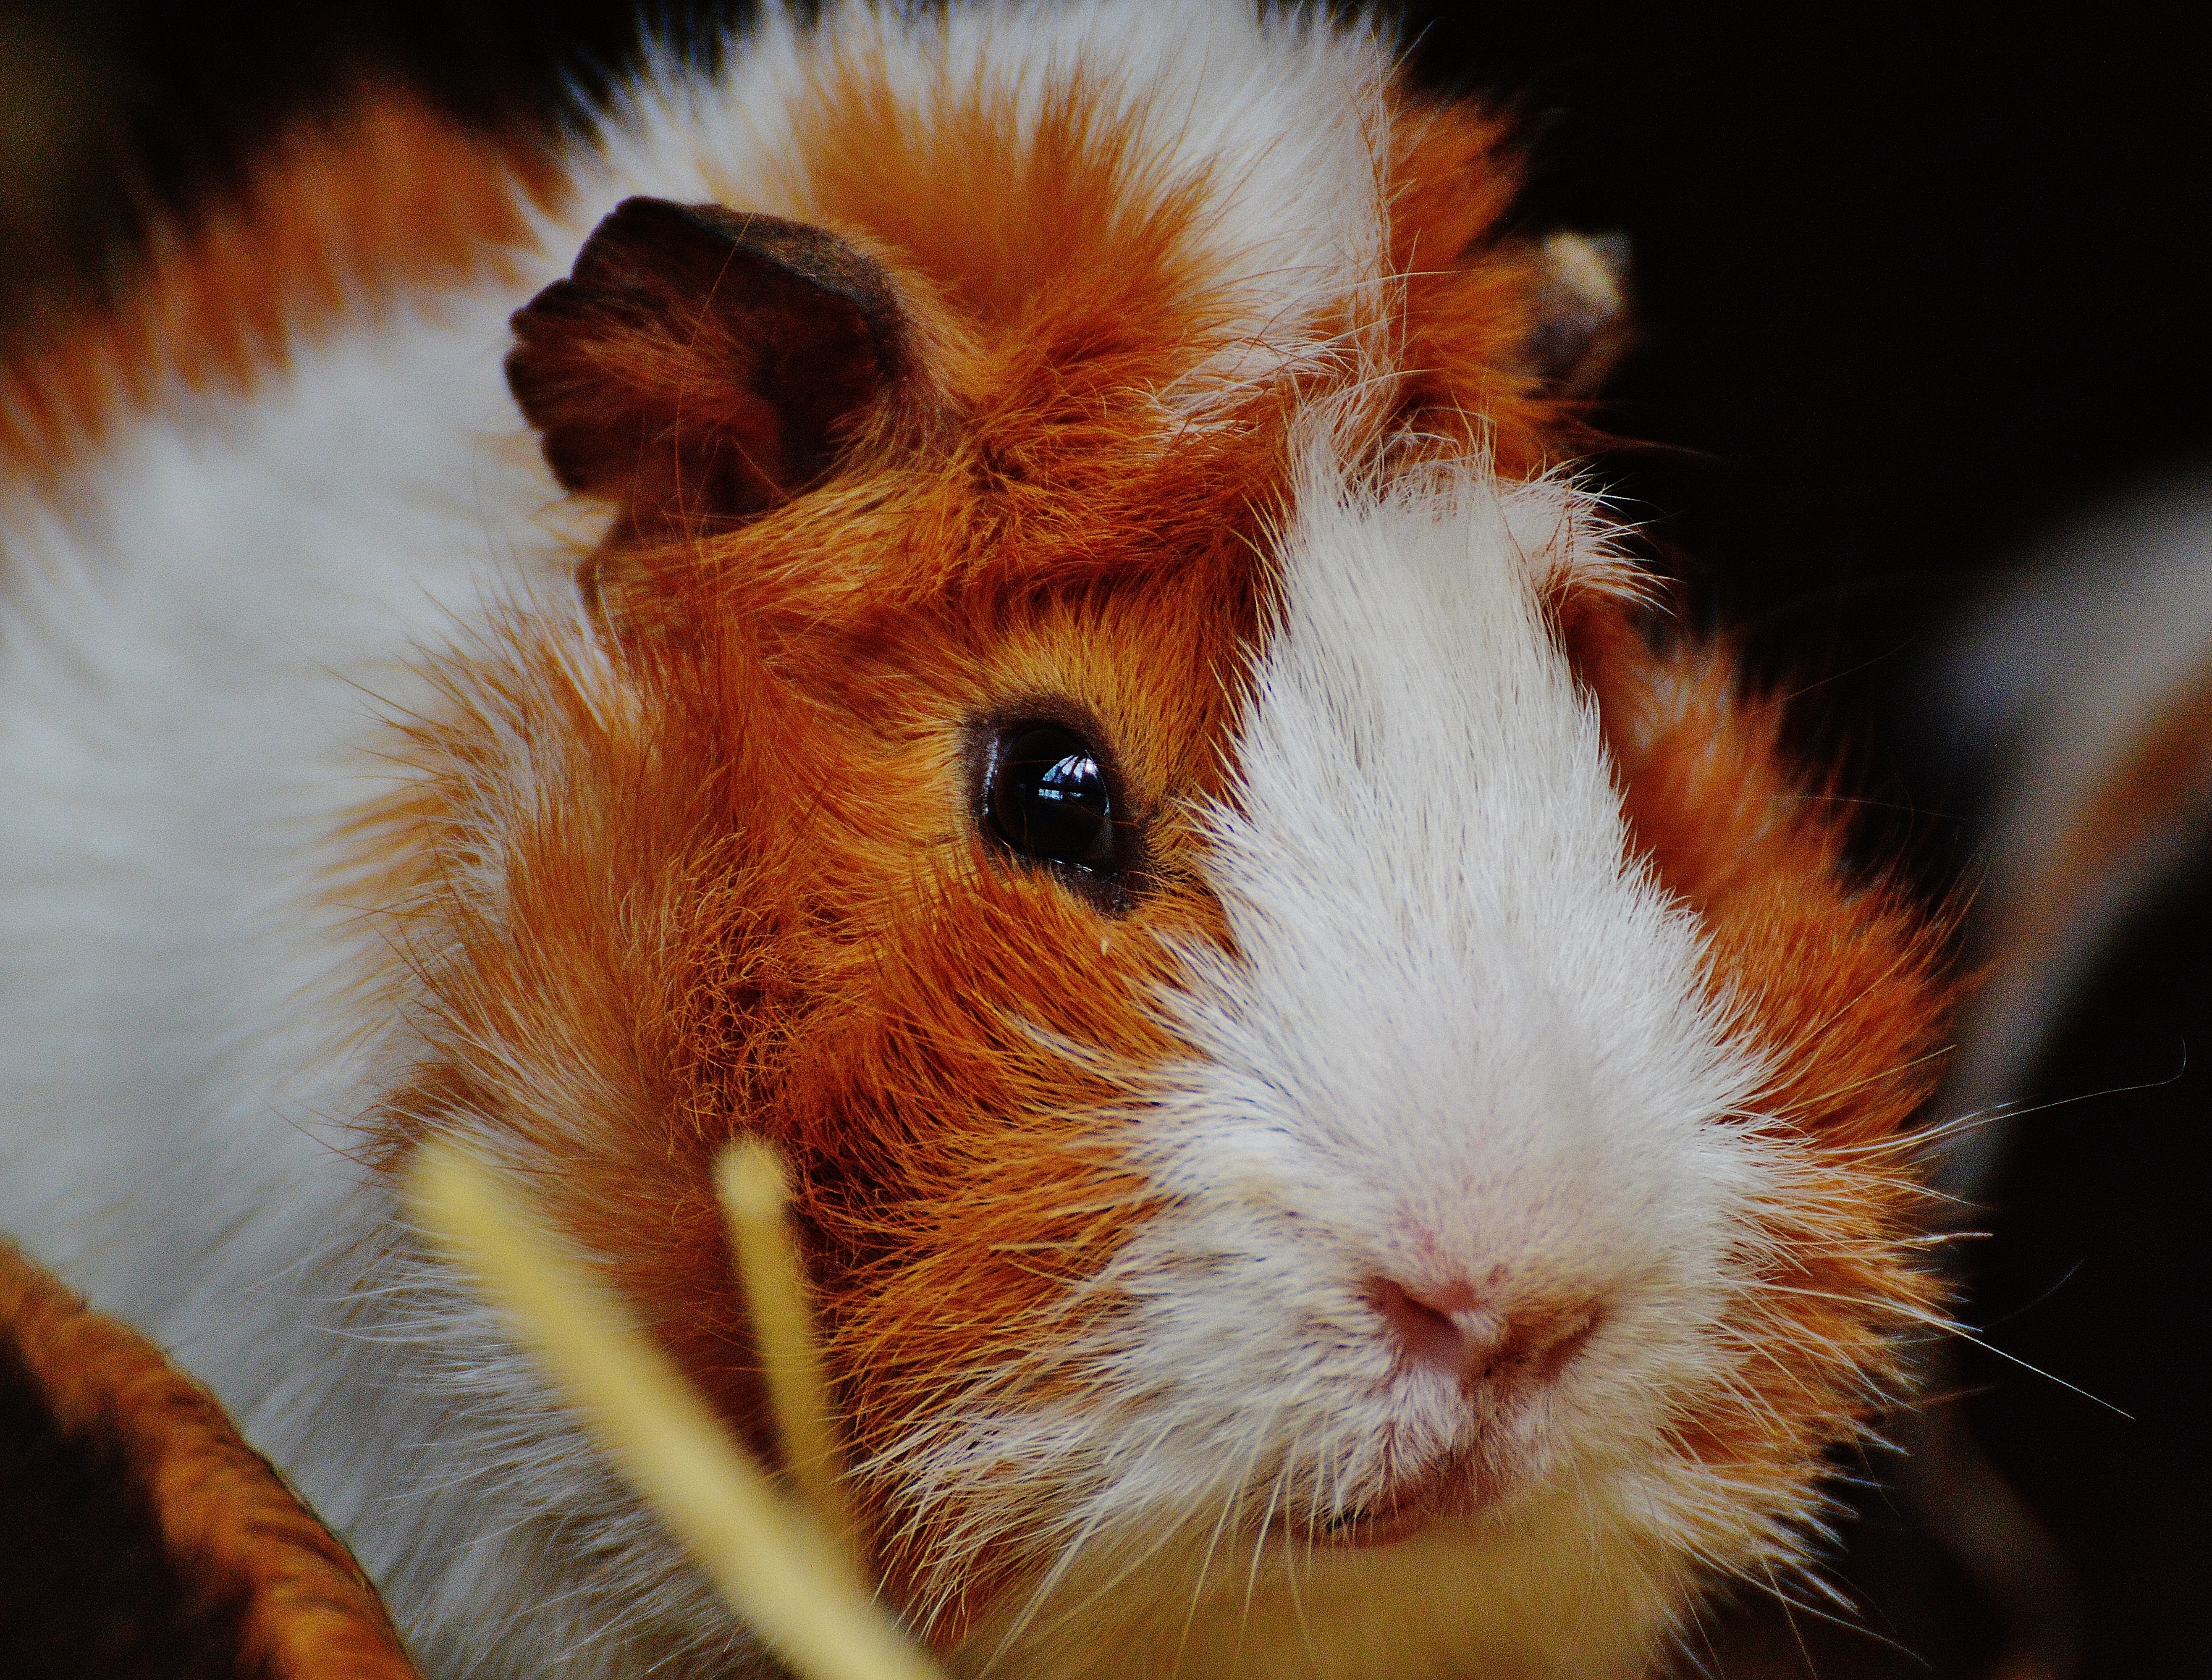
sweet, cute, fur, young, small, mammal, rodent, fauna, guinea pig, close up, nose, whiskers, vertebrate, nager, young animals, wildpark poing